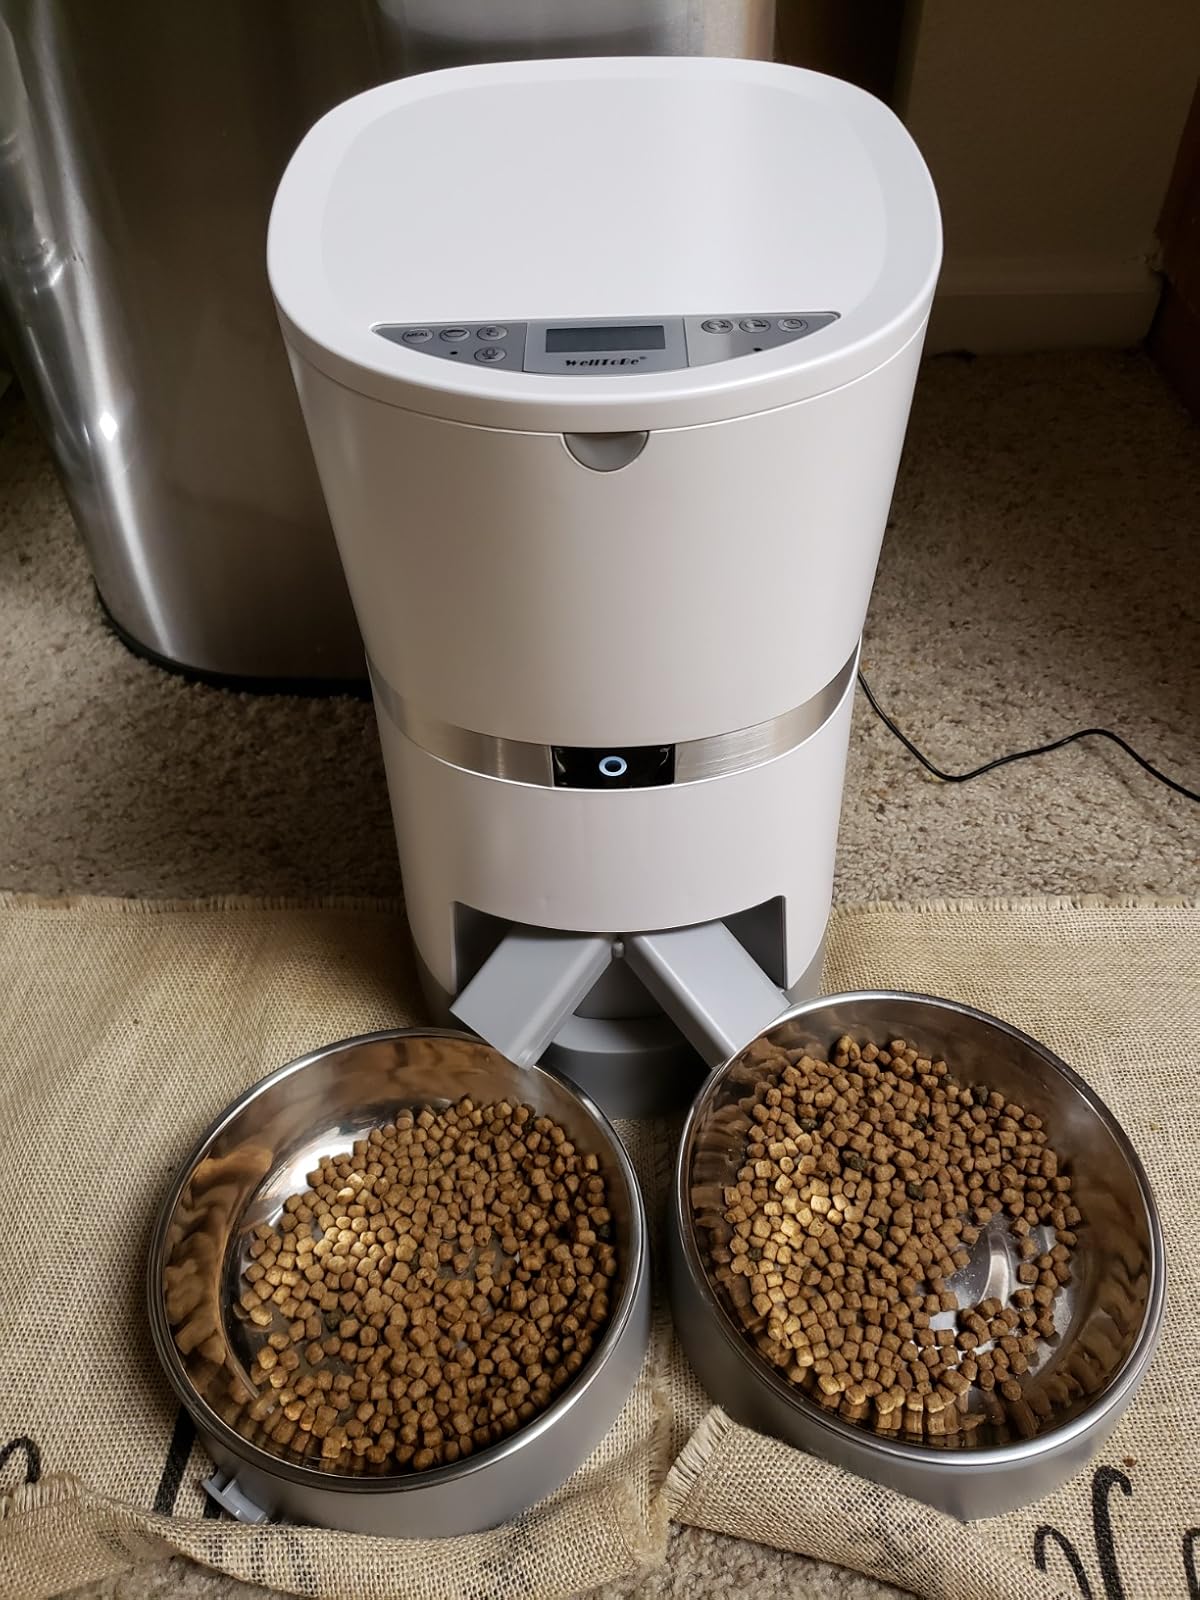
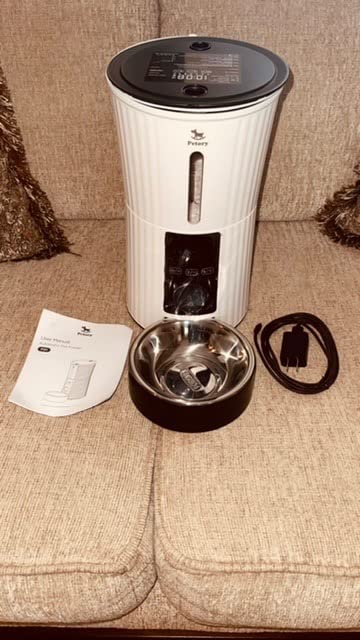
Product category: items_feeder
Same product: no